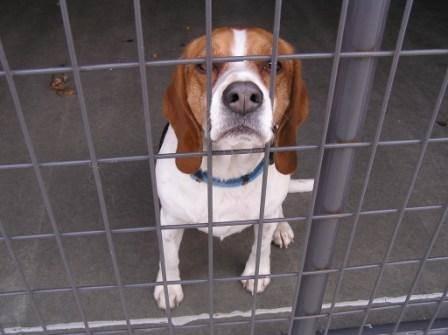
dog